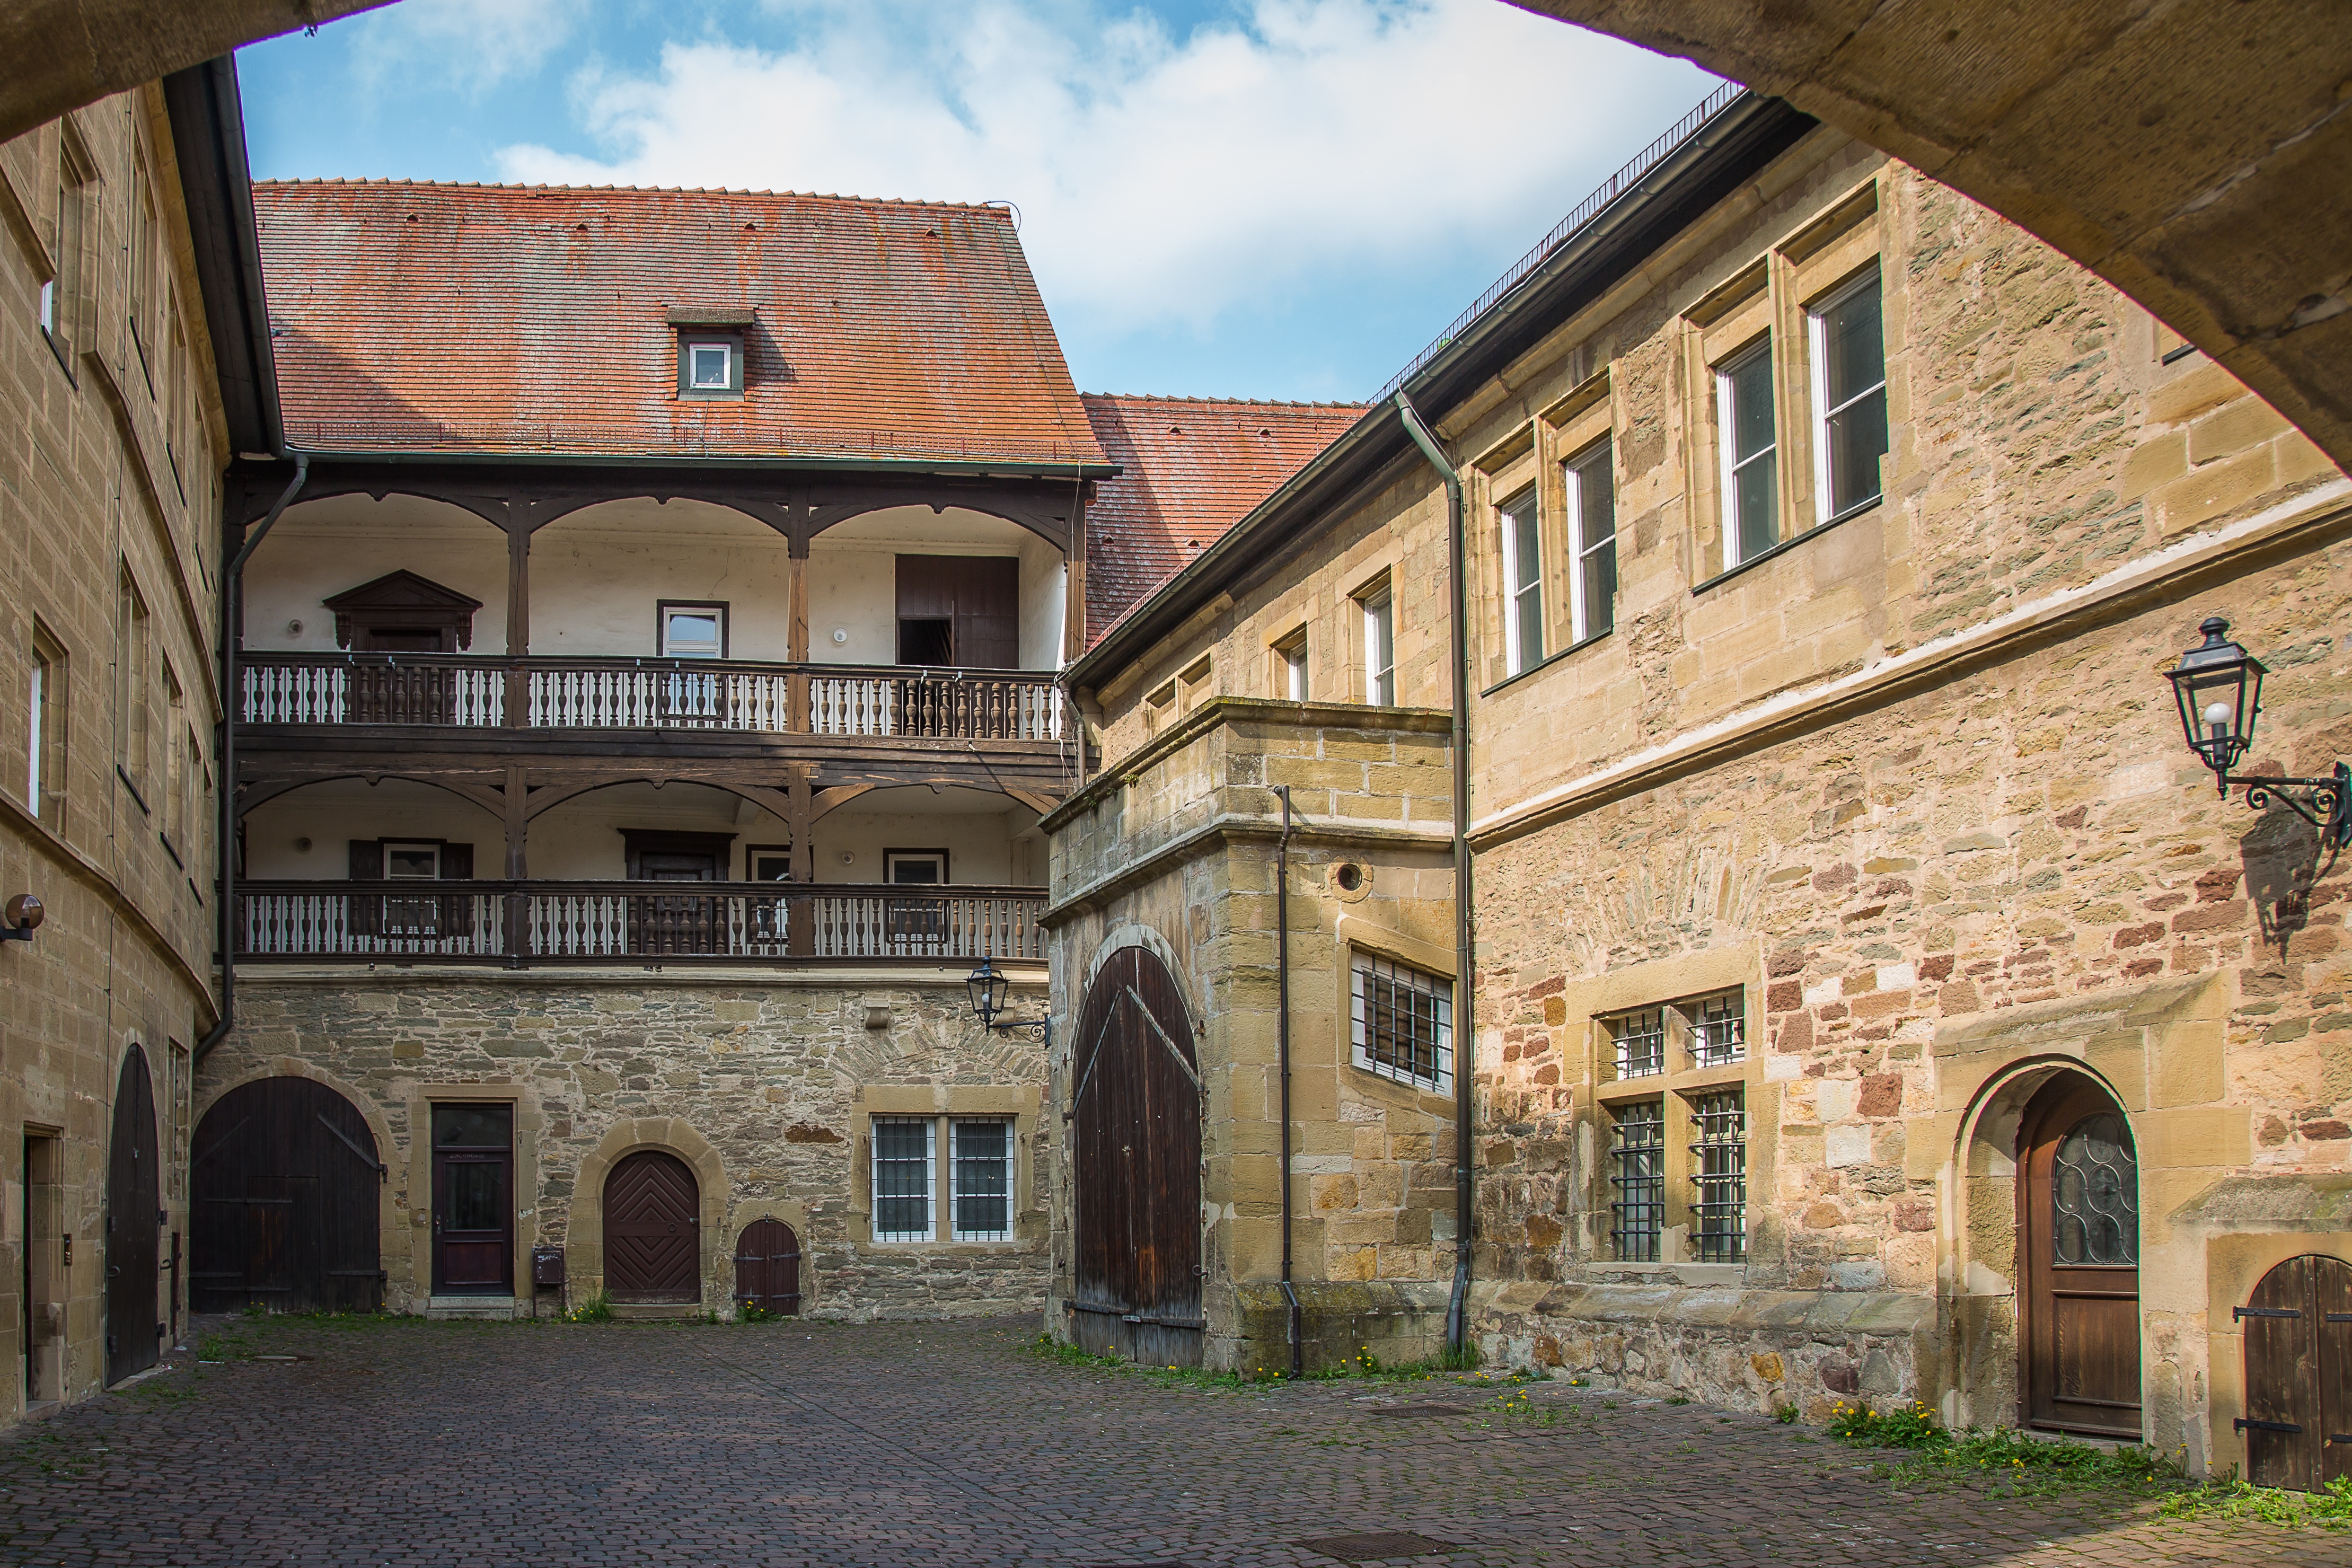
architecture, mansion, house, town, building, chateau, palace, home, castle, facade, property, courtyard, monastery, synagogue, history, estate, historically, neighbourhood, manor house, stately home, baden wurttemberg, ancient history, residential area, brackenheim